Zulkifli Lubis

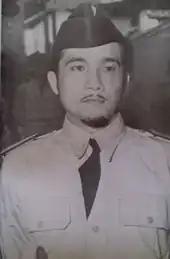
Colonel Zulkifli Lubis as acting Chief of Staff of the Indonesian Army

After 17 October affair, an internal conflict within the Army, Zulkifli was appointed Deputy Army Chief of Staff (Wakasad) by Indonesian Minister of Defense, Iwa Kusumasumantri, in December 1953, accompanying Bambang Sugeng. After Bambang Sugeng resigned in mid 1955 he was appointed as Chief of Staff of the Indonesian Army. Due to the large number of votes against him, because he was considered pro-Western, he was replaced by Bambang Utoyo.